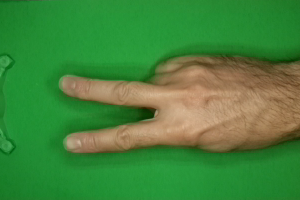
Label: scissors